Monochrom

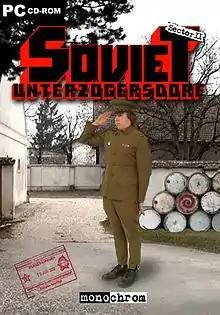
Monochrom's "Soviet Unterzoegersdorf: Sector 2" game cover (2009)

Monochrom offers a collaborative art residency in Vienna. Since 2003 the group has invited and created projects with artists, researchers, and activists like Suhrkamp's Johannes Ullmaier, pop theorist Stefan Tiron, performance artist Angela Dorrer, DIY blogger (and later: entrepreneur) Bre Pettis, photographer and activist Audrey Penven, digital artist Eddie Codel, sex work activist Maggie Mayhem, glitch artist Phil Stearns, illustrator Josh Ellingson, DIY artist Ryan Finnigan, digital artist Jane Tingley, digital rights activist Jacob Appelbaum, sex tech expert Kyle Machulis, hacker Nick Farr, filmmakers Sophia Cacciola and Michael J. Epstein, writer Jack Sargeant, and others.
All former resident artists are considered "ambassadors".